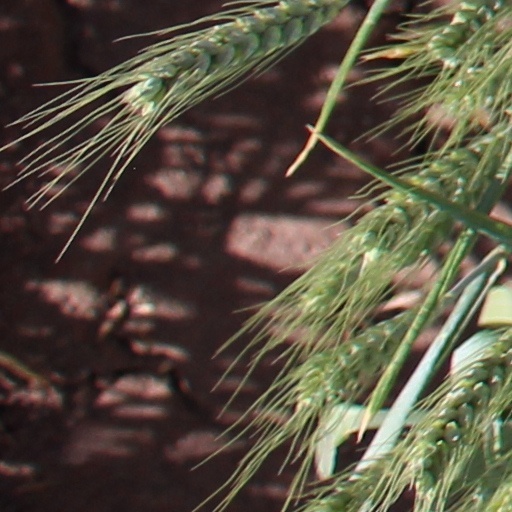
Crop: wheat